Zihuatanejo

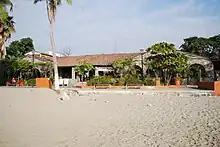
Archeological museum

The port is mainly used by fishermen who arrive to the docks every morning with their catch, "pangas" and other boats that ferry passengers to places like Las Gatas beach, and fishing charters. There is also a cruise ship greet and rest area for passenger who visit the town. Sport fishing is a major draw to this part of Zihuatanejo. In February 2001, "Sport Fishing Magazine" rated the Zihuatanejo area second worldwide for sailfishing, based on the number of strikes per day and other factors. Yearly, on the first weekend of May, Zihuatanejo hosts the International Sailfish Tournament. The event brings hundreds of fishermen and boats into town in the hopes of winning one of the many prizes offered for largest sailfish, marlin and dorado.